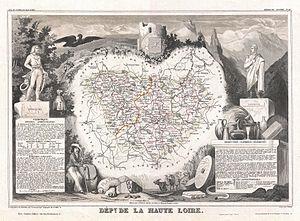
Cet article présente l'histoire, les caractéristiques et les événements significatifs ayant marqué le réseau routier du département de la Haute-Loire en France.